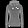
Label: Pullover